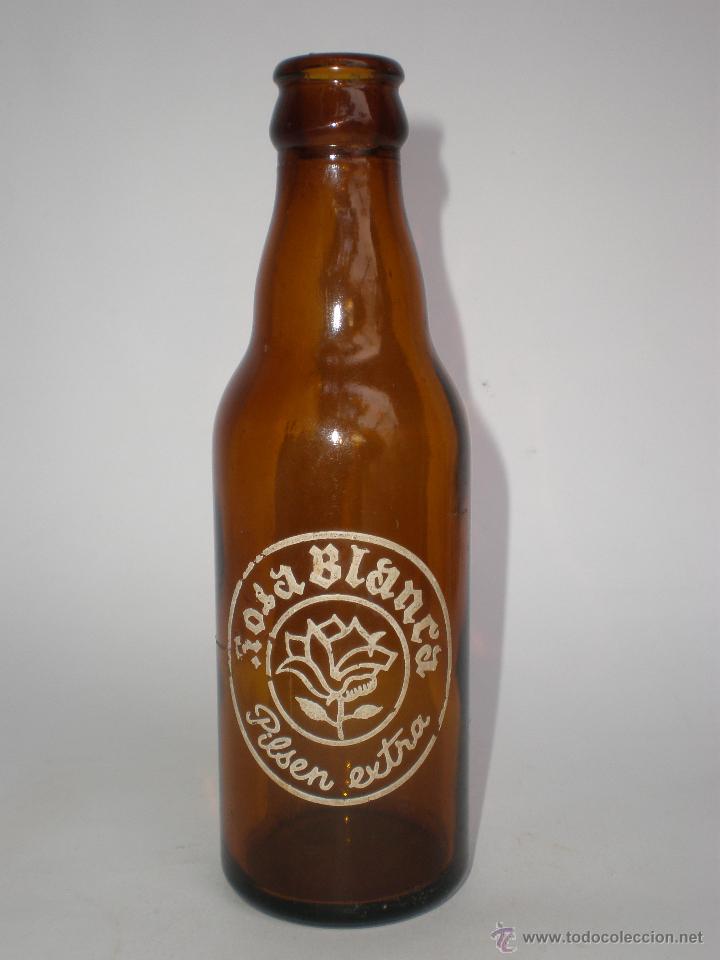
Waste category: glass